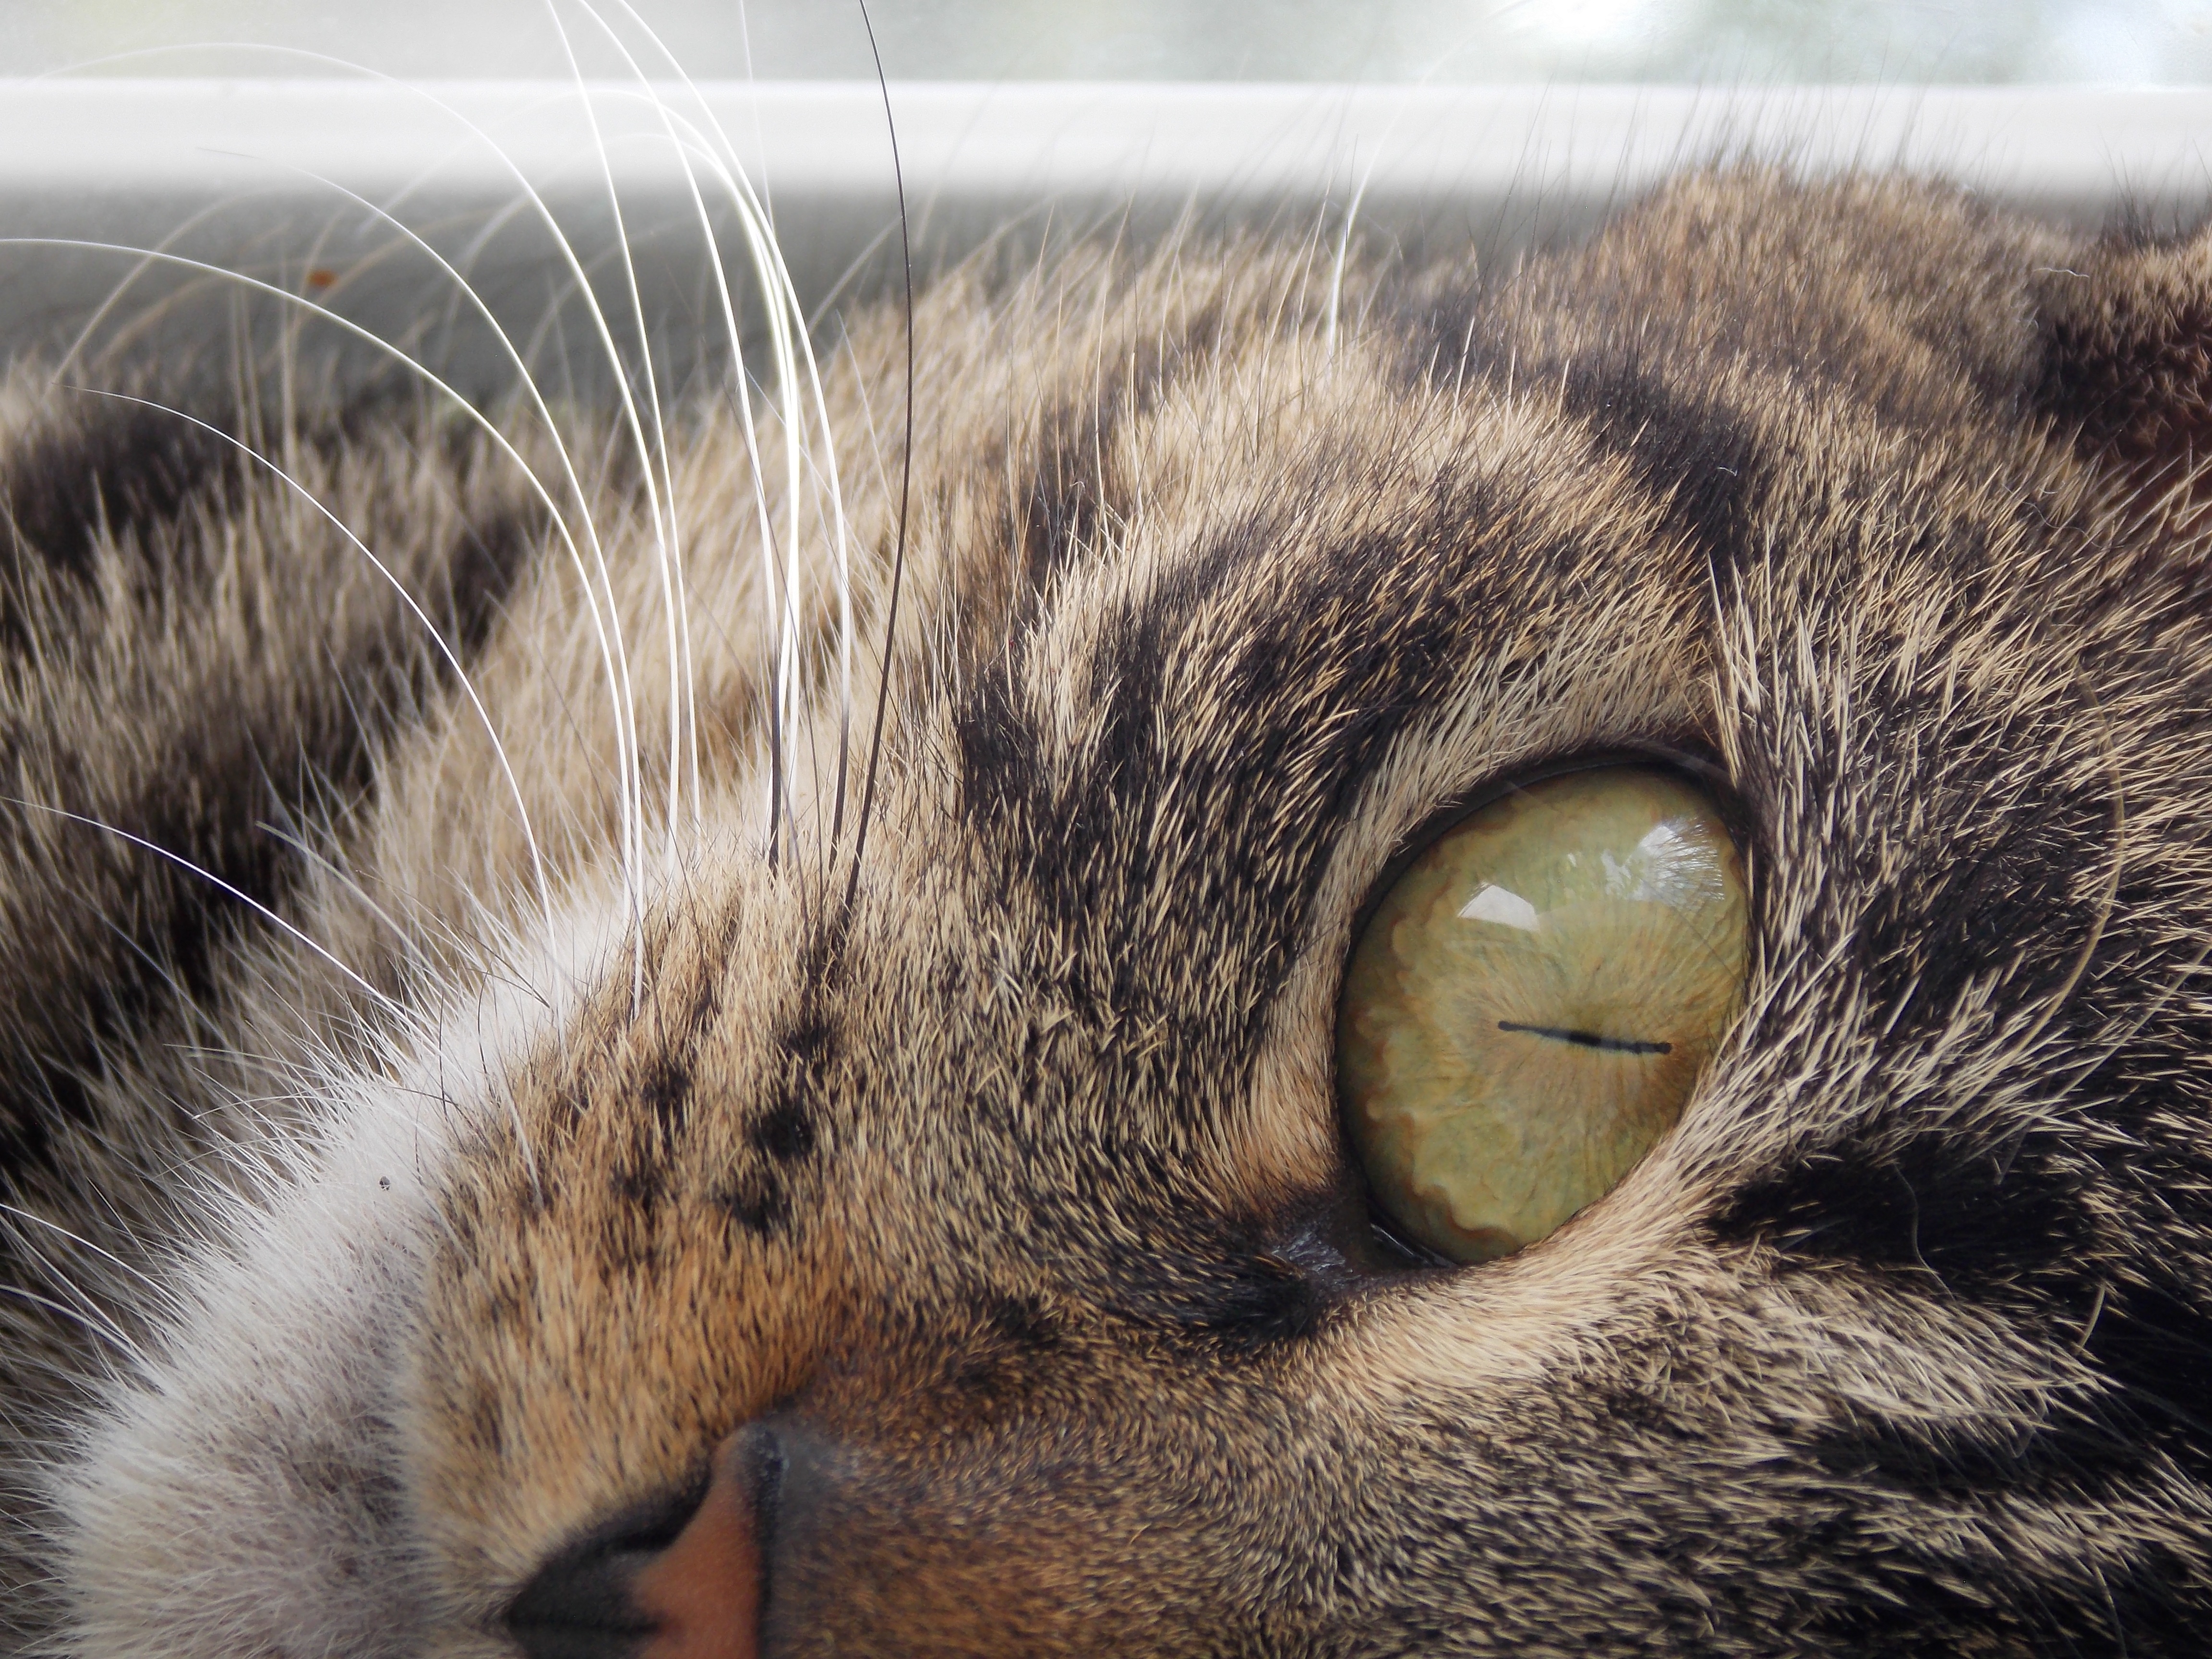
creative, photography, animal, cute, wildlife, portrait, cat, small, mammal, modern, fauna, close up, posing, nose, whiskers, fun, snout, happy, eye, head, vertebrate, organ, pussycat, adorable, smart, tabby cat, smart cat, wild cat, small to medium sized cats, cat like mammal